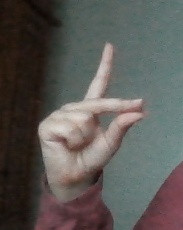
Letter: ta